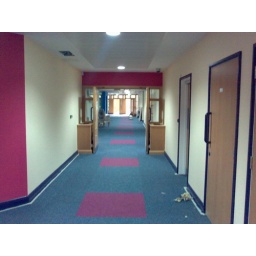
A corridor. Each floor has blue carpets, with a different colour set in the middle for each floor